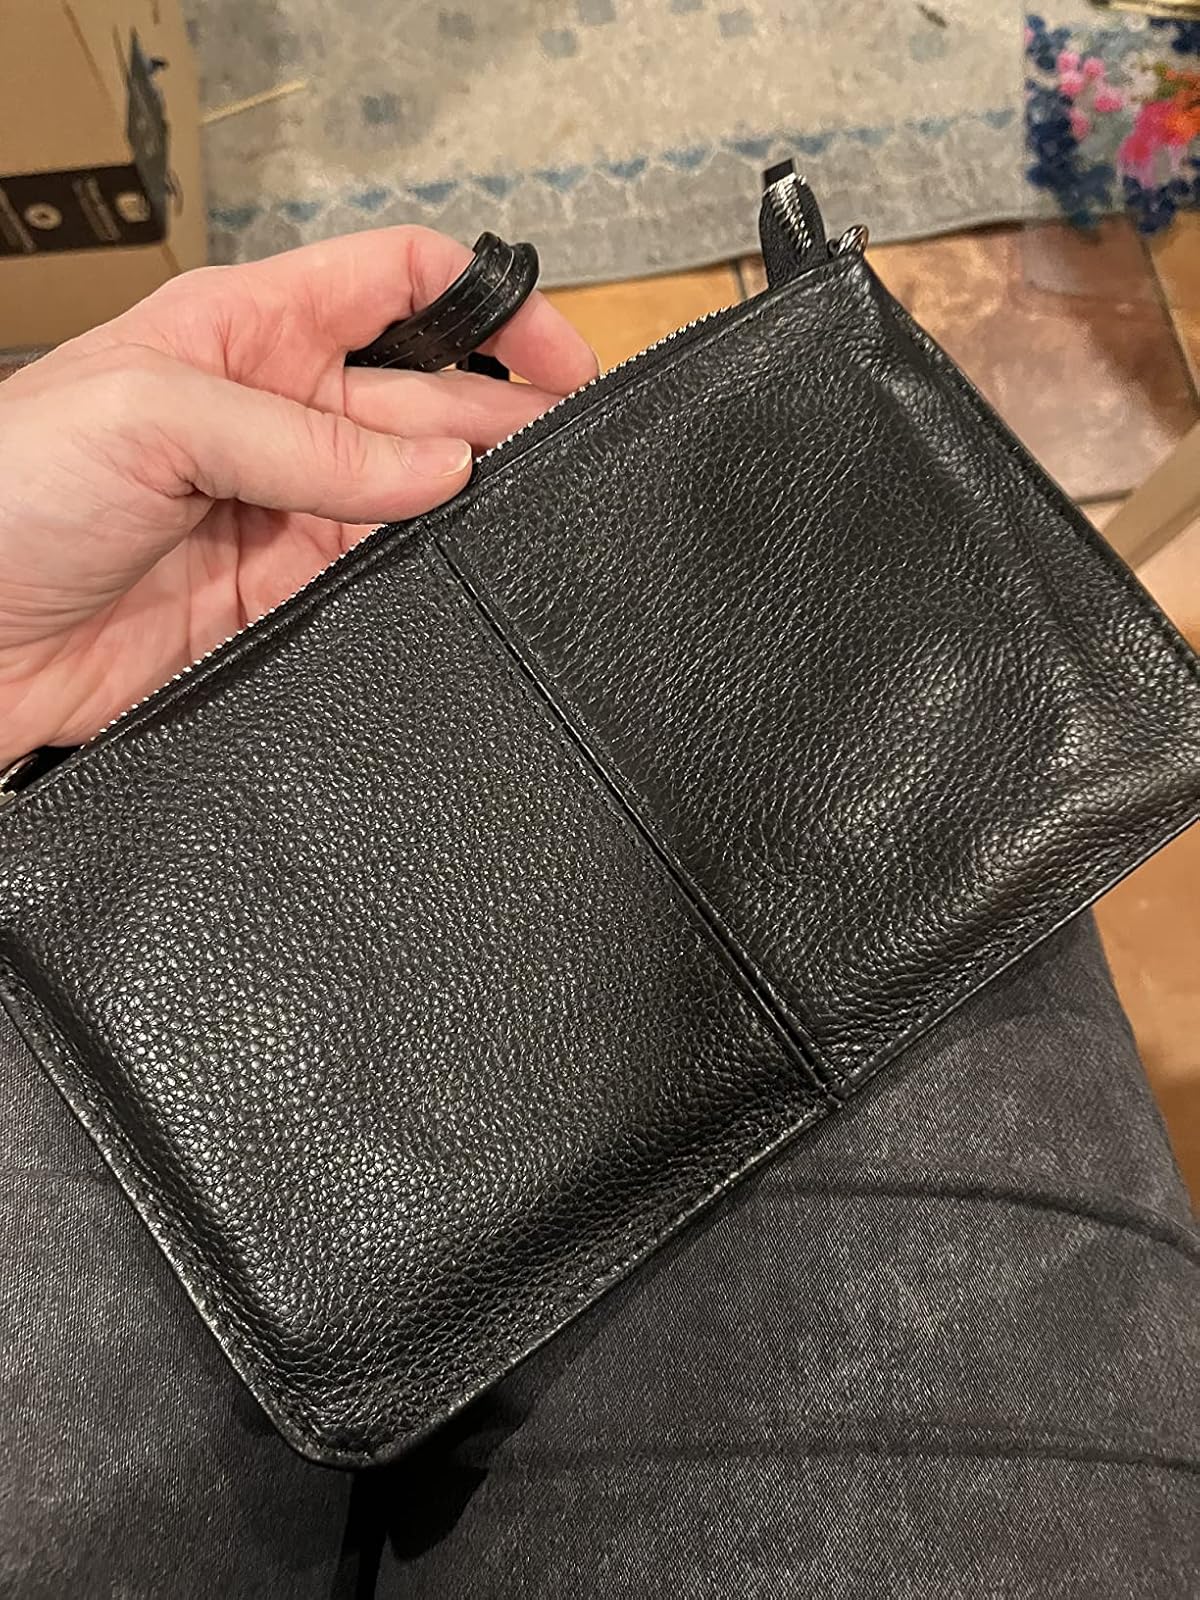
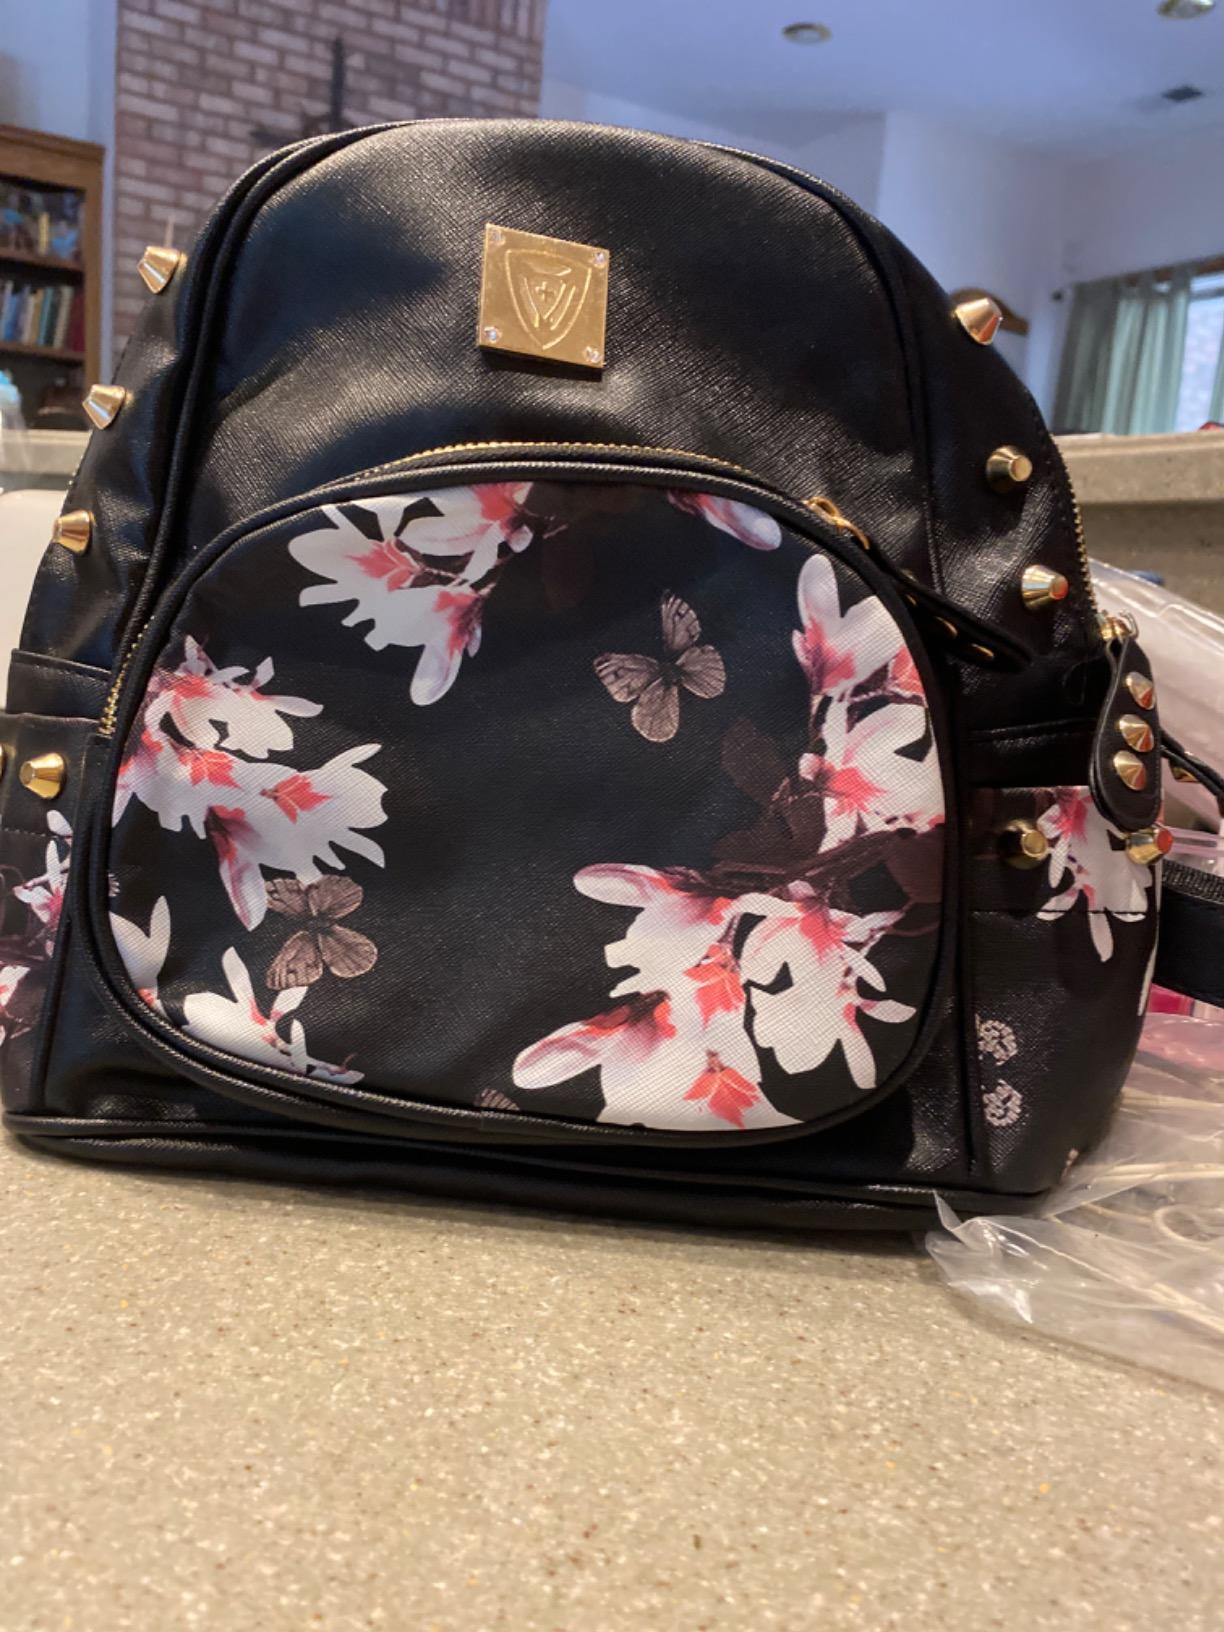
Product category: accessories_handbag
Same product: no